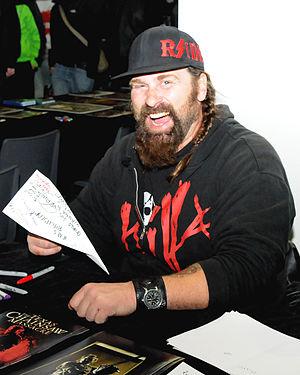
Massacre à la tronçonneuse est un film d'horreur américain réalisé par Marcus Nispel, produit par Michael Bay et écrit par Scott Kosar, sorti en 2003. Il s'agit du remake du film Massacre à la tronçonneuse de 1974. Ce long-métrage fait partie de la série de films Massacre à la tronçonneuse.